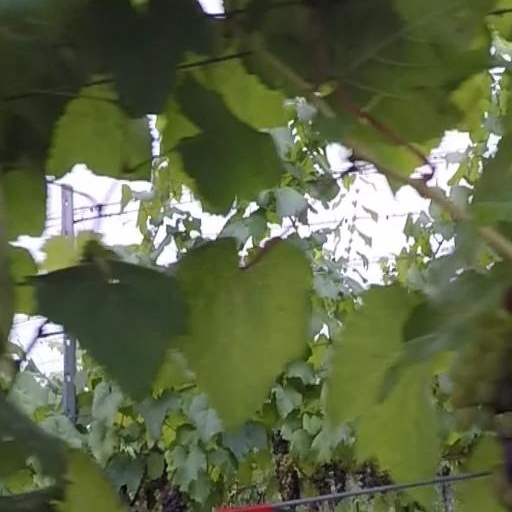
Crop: grape